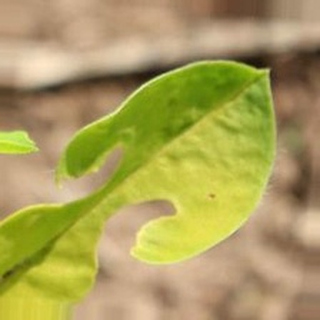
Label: groundnut_nutrition_deficiency